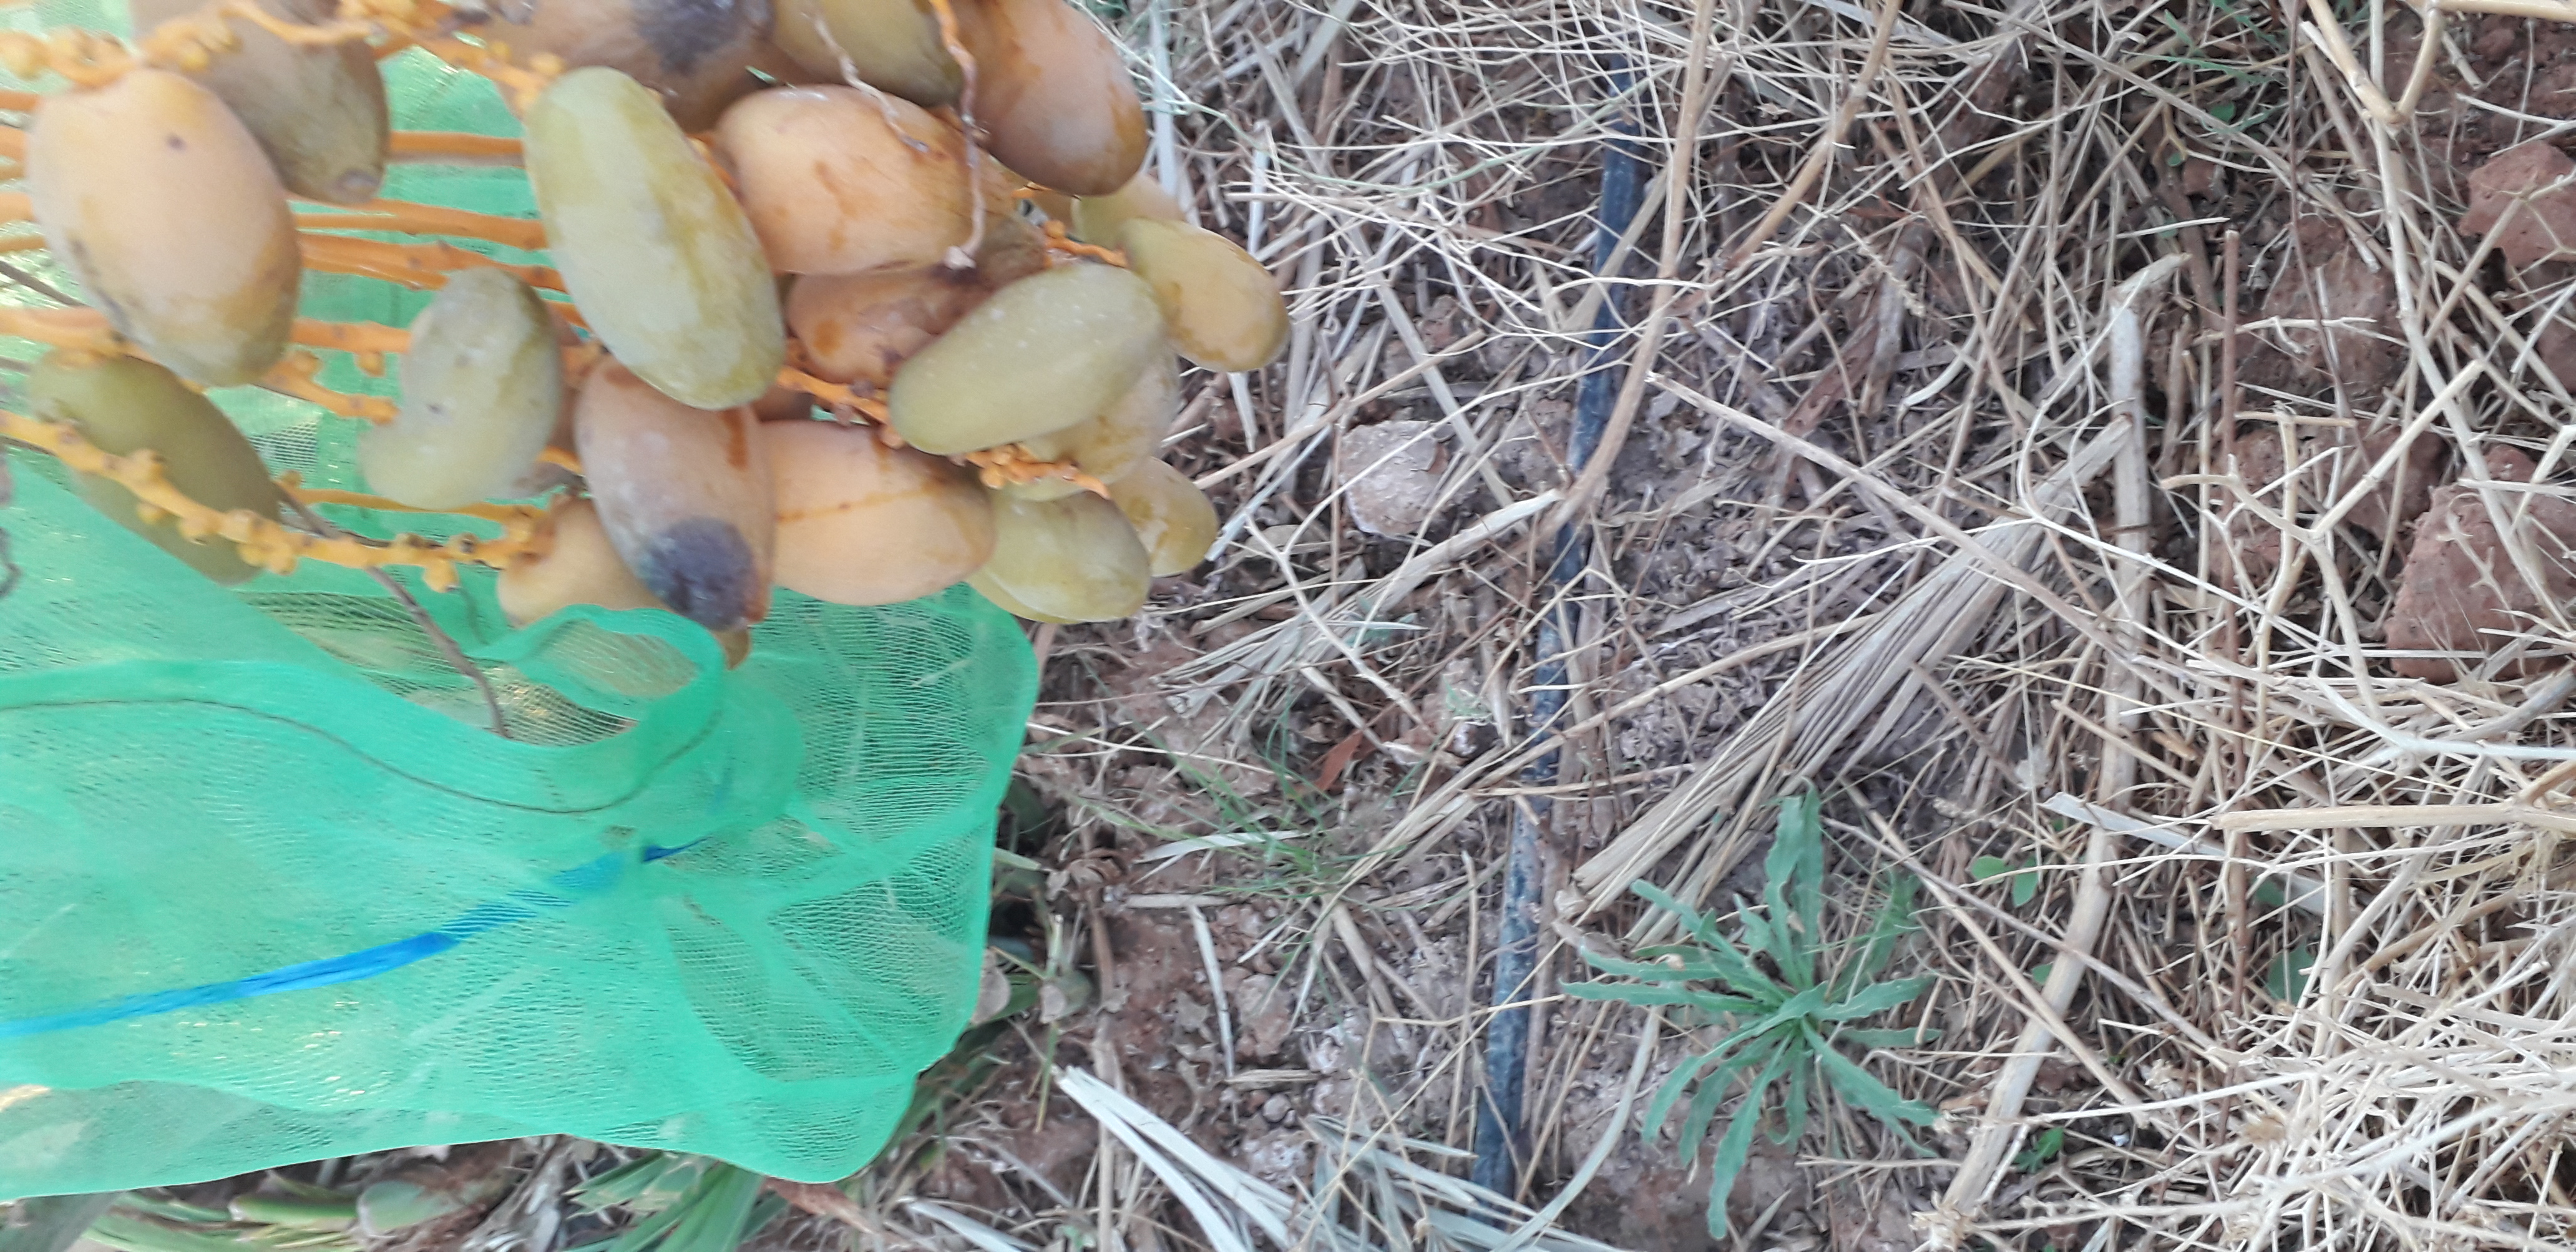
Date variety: Boumajhoul